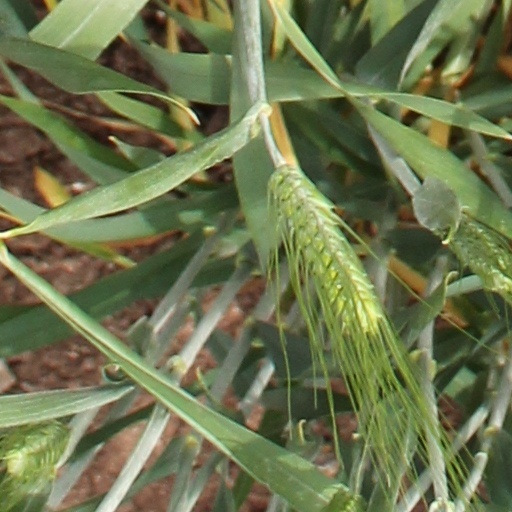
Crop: wheat